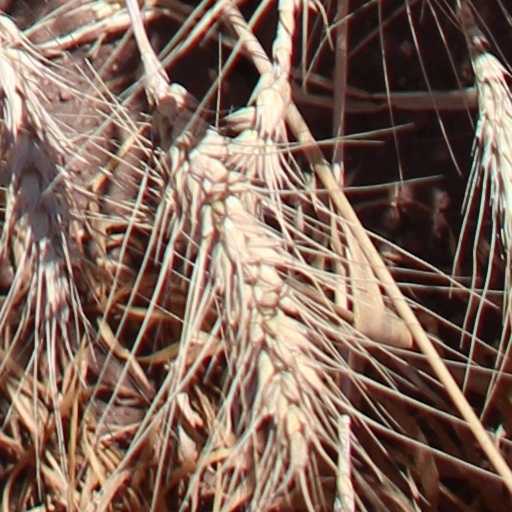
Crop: wheat